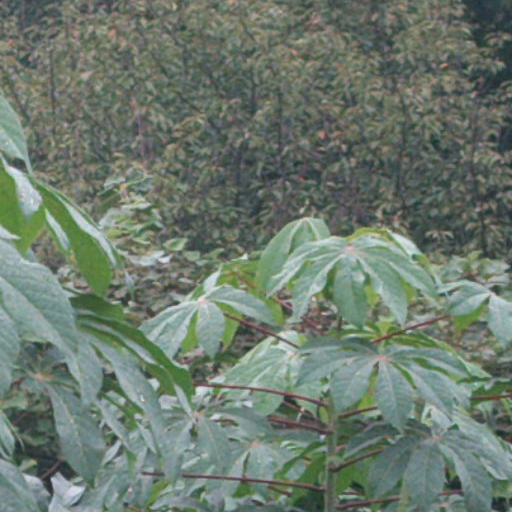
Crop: cassava